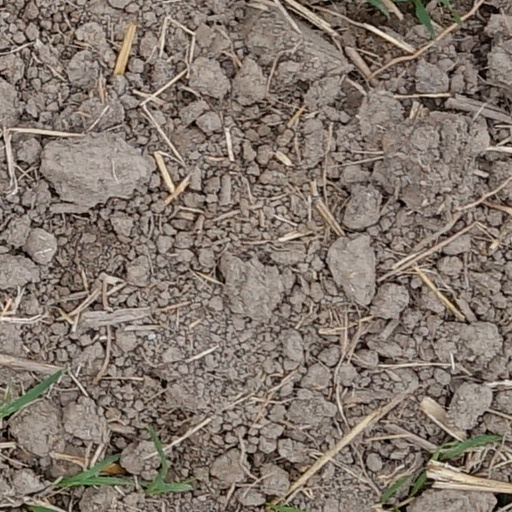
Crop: wheat